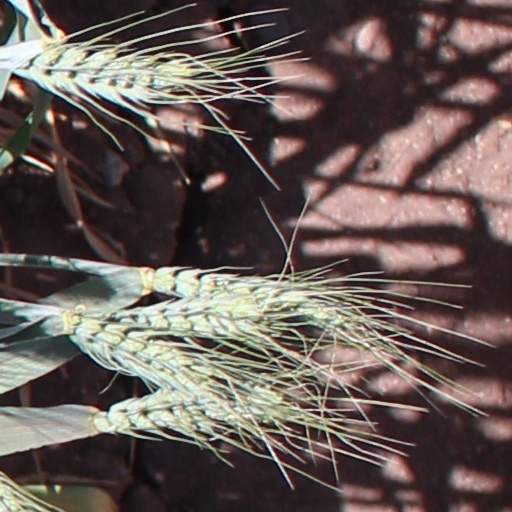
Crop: wheat